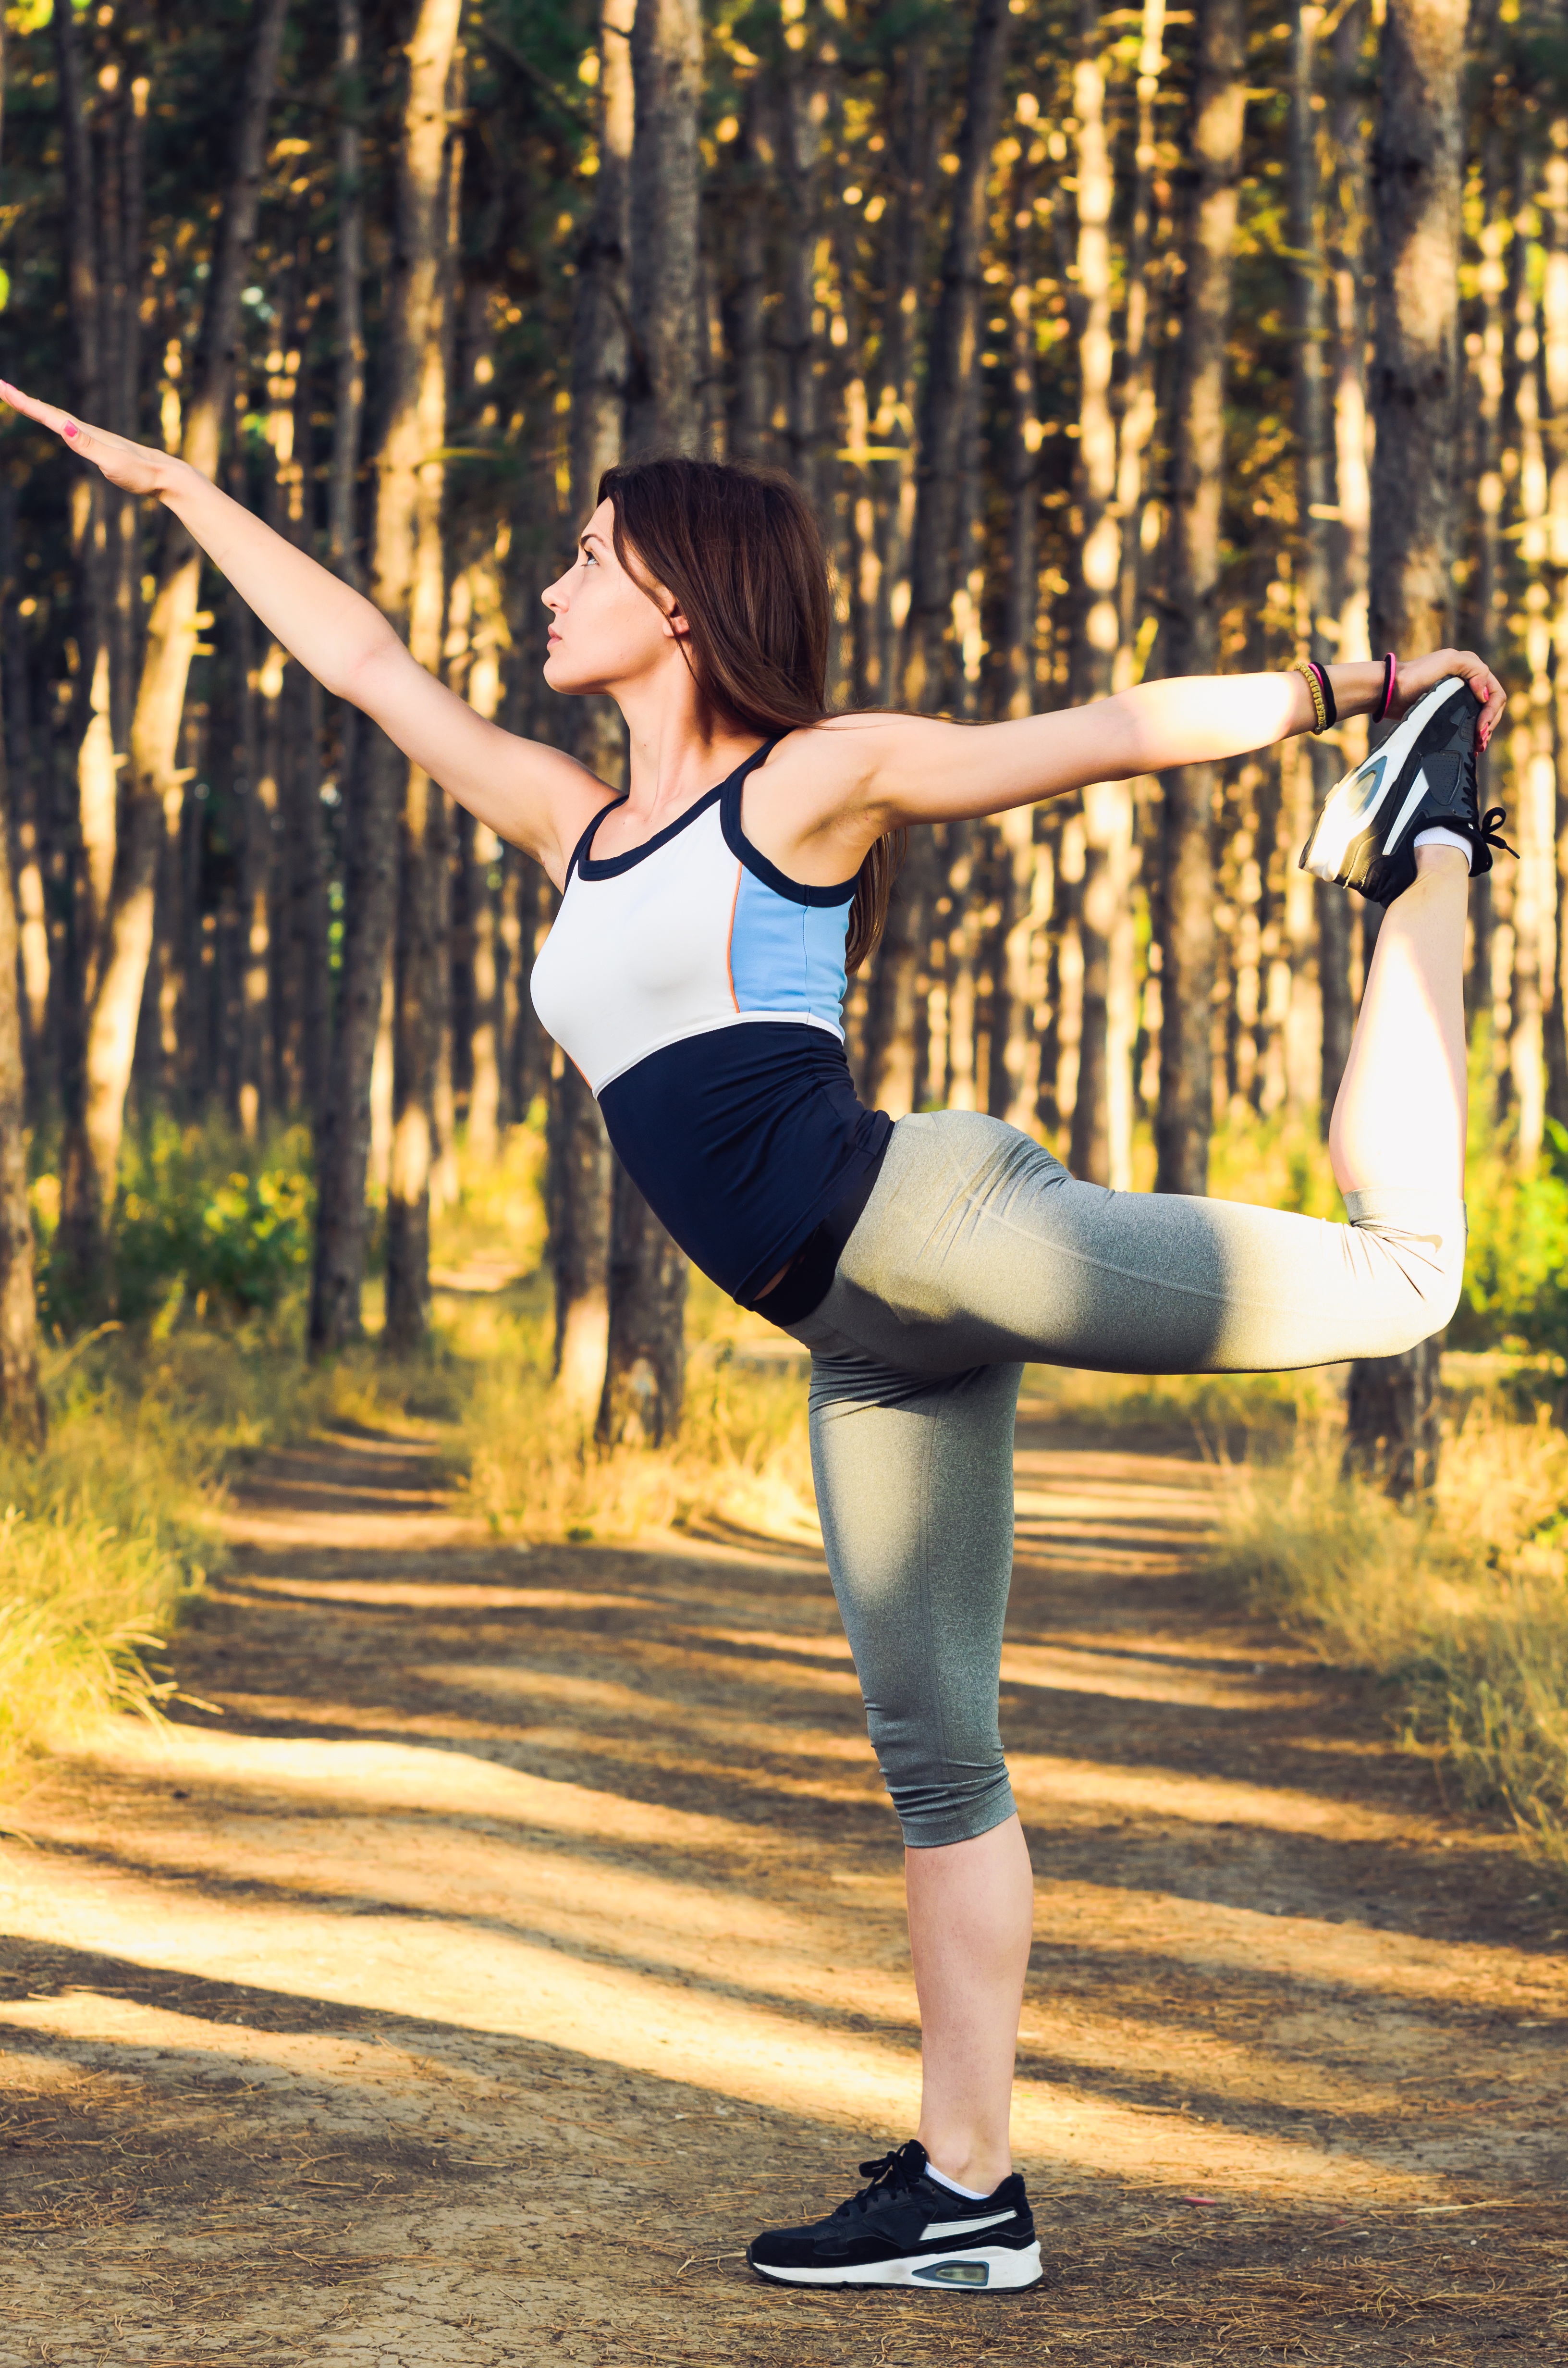
person, girl, woman, jumping, leg, model, spring, jogging, sports, footwear, photograph, beauty, photo shoot, physical exercise, human action, physical fitness